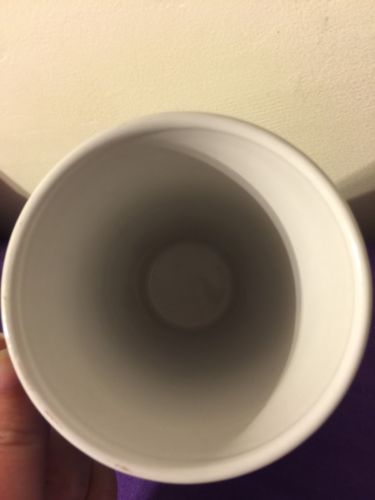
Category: mug